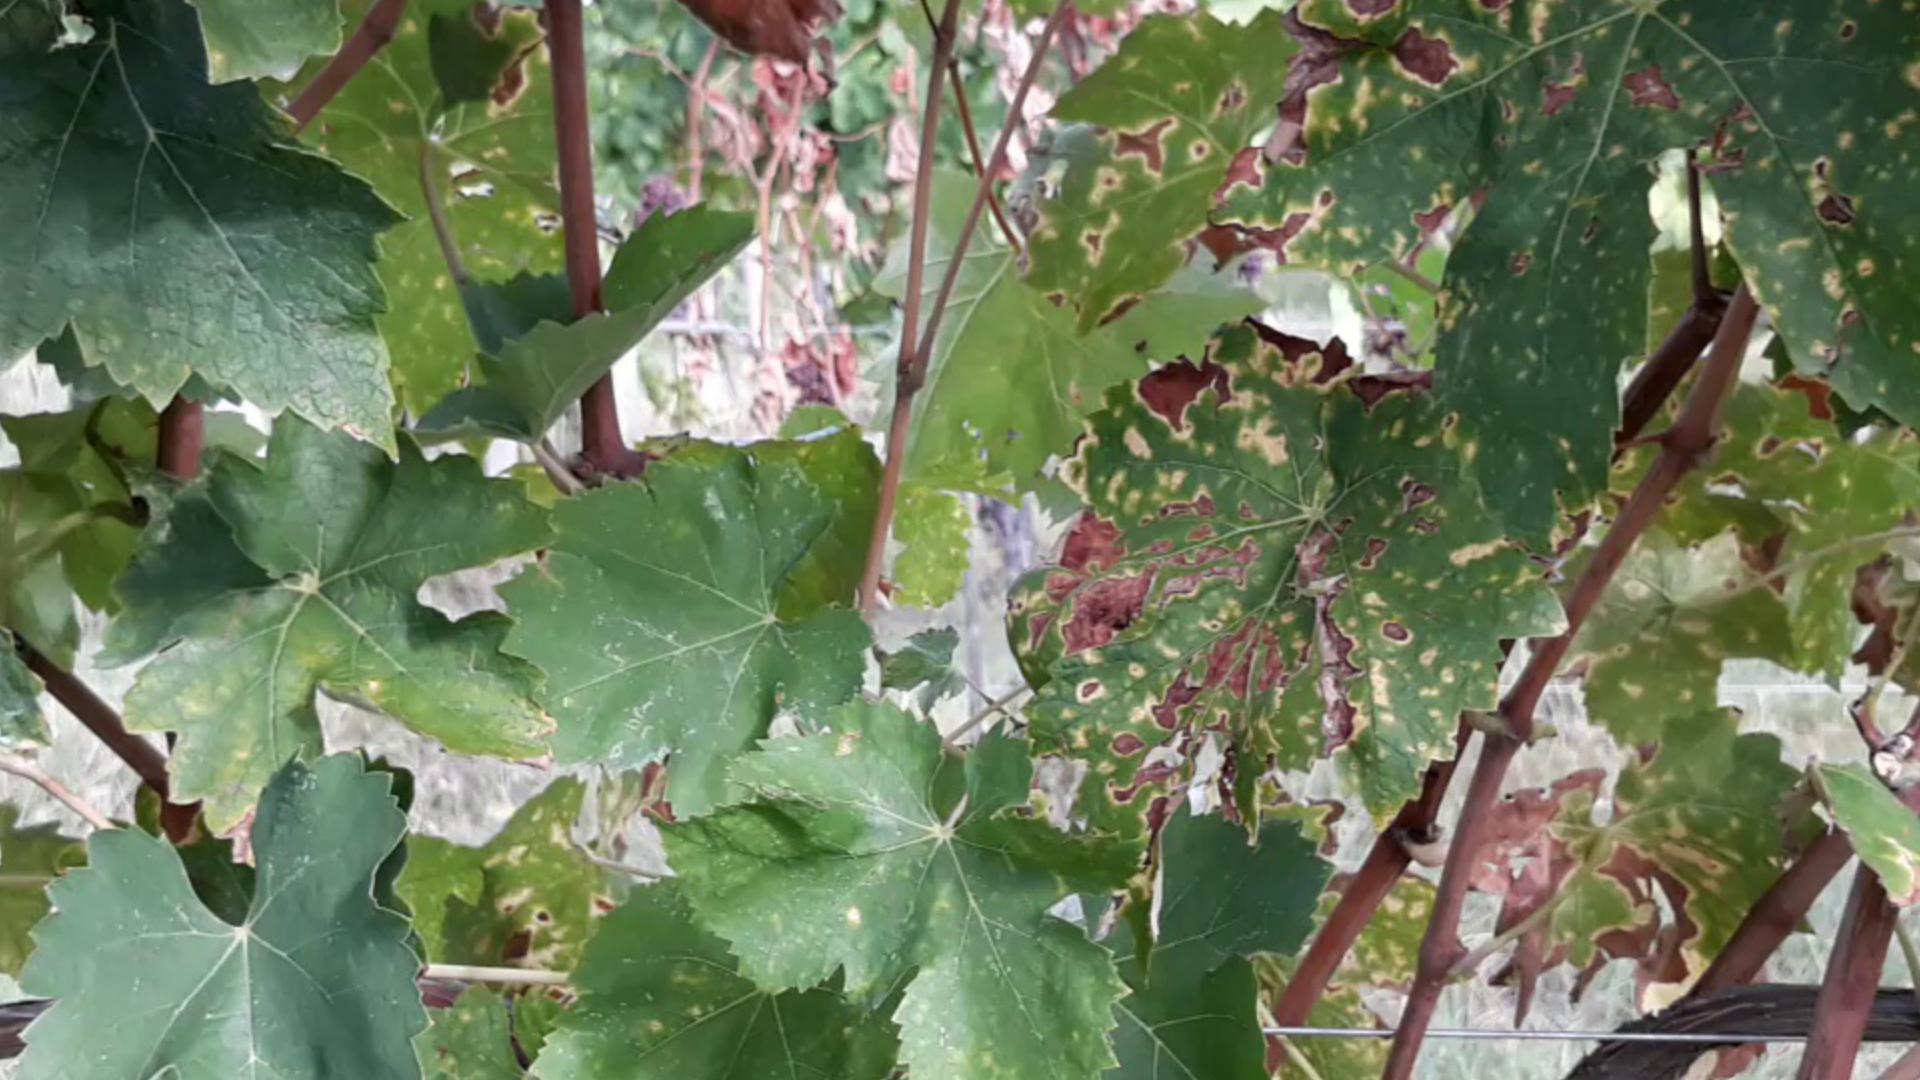
Label: esca